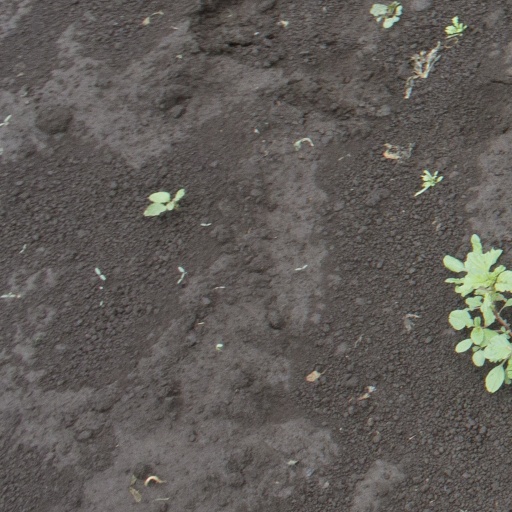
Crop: soybean